Busigny station

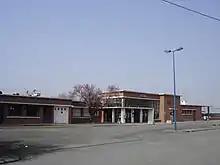
Busigny station

Busigny is a railway station serving the town Busigny, Nord department, northern France. It is situated on the Creil–Jeumont railway.